Mumtaz Shanti

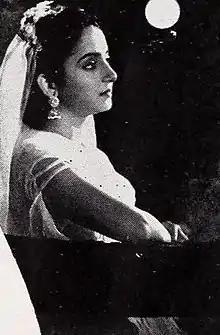
Shanti posing for a publicity poster in 1943

Mumtaz Shanti (28 May 1926 – 19 October 1994) was an actress in pre-partition Indian cinema. Working in Bollywood films of the 1940s and also the early 1950s, she moved to Pakistan after the partition of India and retired from her entertainment career.